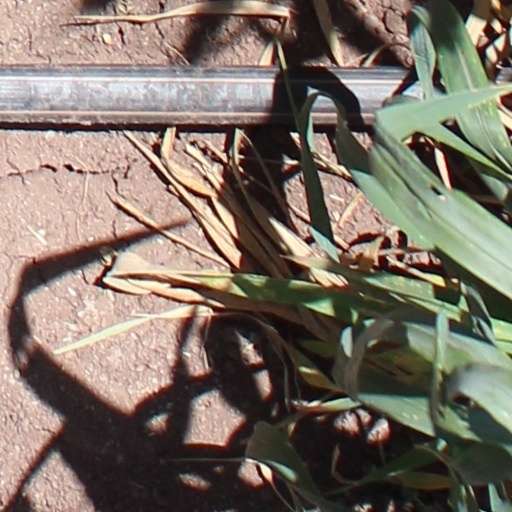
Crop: wheat